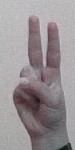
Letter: taa